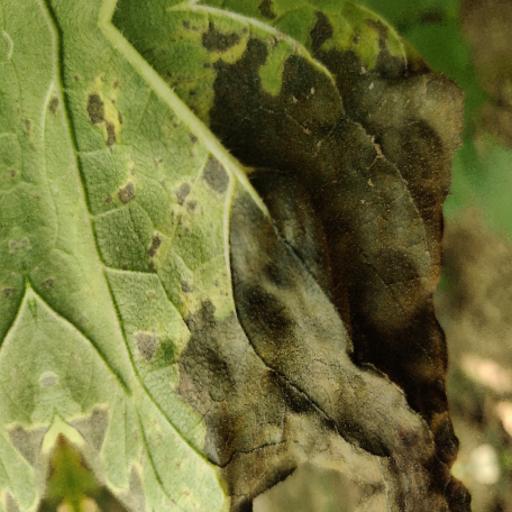
Label: Leaf_scars